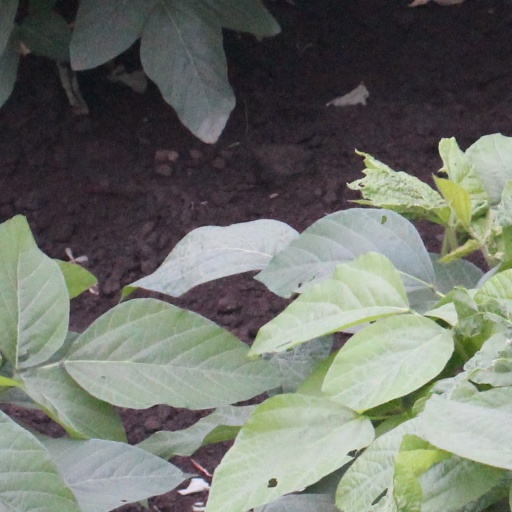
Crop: soybean